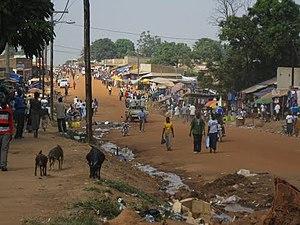
Cet article dresse une liste des villes Sud-Soudanaises les plus peuplées.
Yei est une ville du Soudan du Sud, dans l'État d'Équatoria-Central, située à une trentaine de kilomètres de la frontière avec la République démocratique du Congo et une cinquantaine de kilomètres de celle avec l'Ouganda.